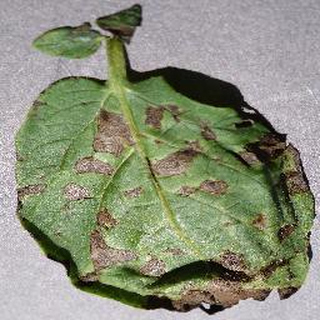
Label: potato_early_blight